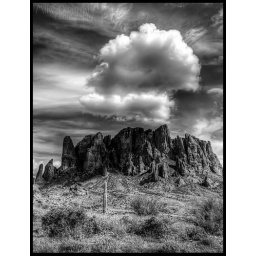
Flatiron in black and white